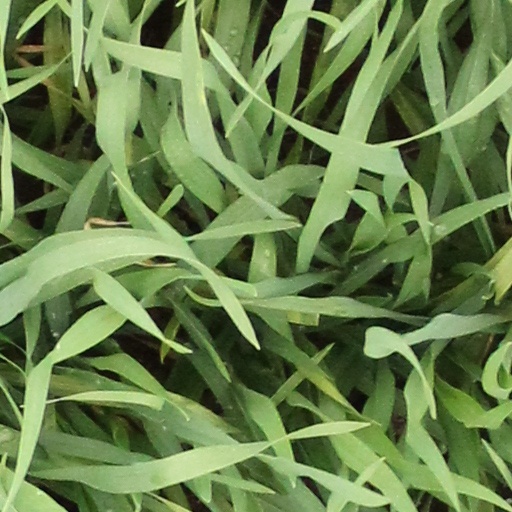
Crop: wheat